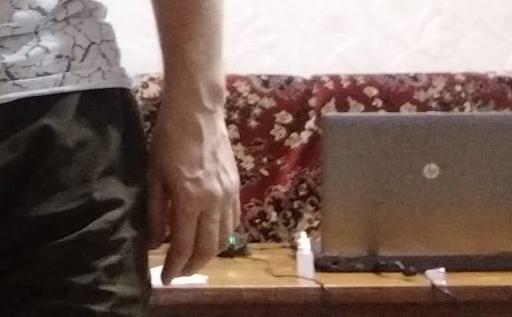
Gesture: no_gesture